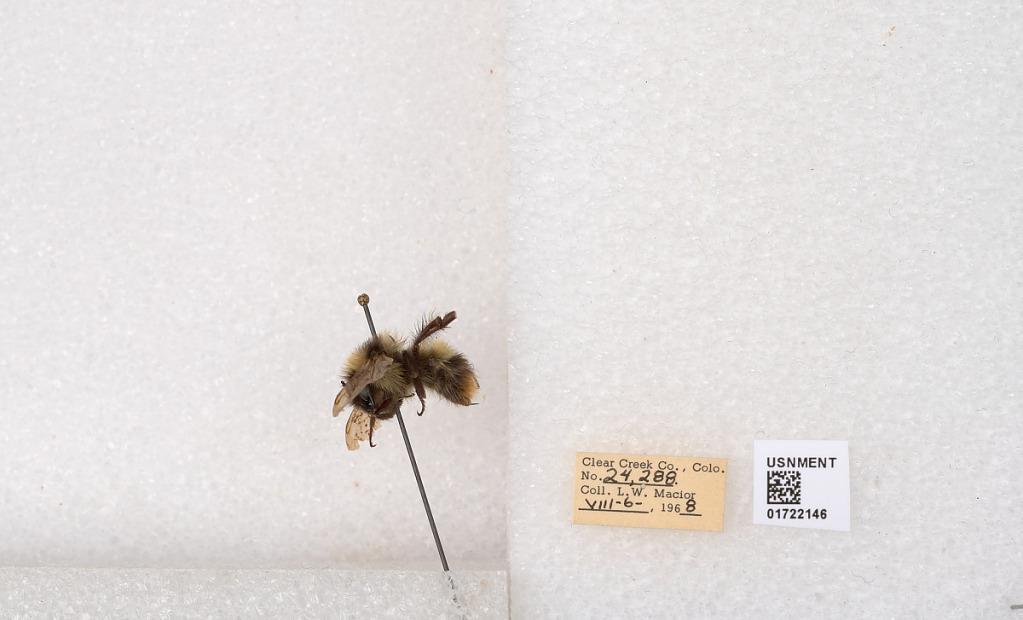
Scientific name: Bombus kirbyellus
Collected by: L. Macior
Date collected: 1968-8-6
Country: United States
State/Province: Colorado
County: Clear Creek
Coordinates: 39.6891, -105.644